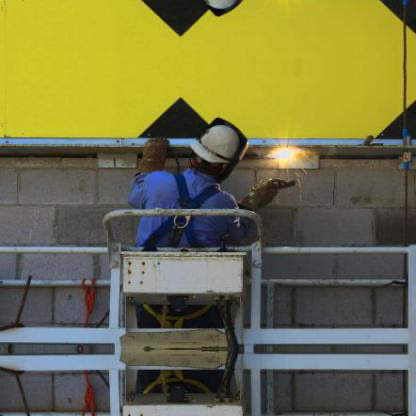
Objects in the image:
label: helmet